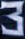
Number: 3